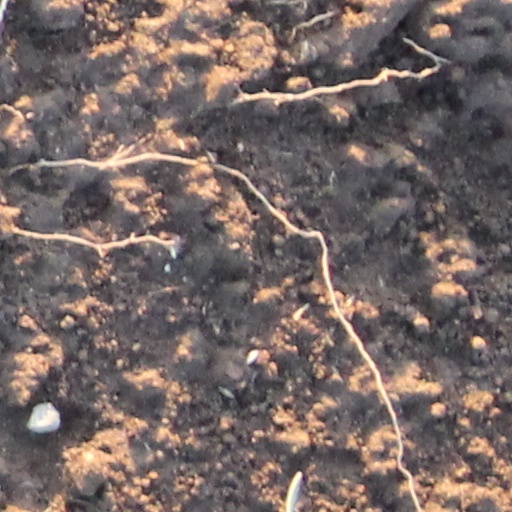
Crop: wheat